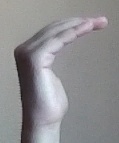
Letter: haa